Criticism of Twelver Shia Islam

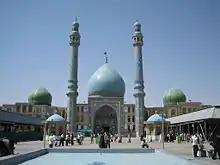
Jamkaran in Iran, supposed site of a historical appearance of Muhammad al-Mahdi

In the tradition of Twelver Shia Islam, the twelfth and final Imam, Muhammad al-Mahdi, who is also considered by Twelver Shia to be the prophesied redeemer of Islam known as the Mahdi, went into "ghaybah" ("occultation") in 873 CE. However, this belief has long been criticized by Sunni scholars who "often speculate that the twelfth Imam never existed, but was a myth designed to keep the Shia cause alive." According to Western scholar Robert Gleave, the doctrine of the 12th Imam's occultation emerged as the most theologically coherent explanation following the death of the 11th Imam, al-Hasan al-Askari, when alternative theories about the succession were not widely accepted. This belief subsequently became a foundational aspect of Twelver Shia orthodoxy. According to Bernard Lewis, the concept of the Imam's occultation and eventual return became a defining doctrine in Shia Islam after the suppression of various uprisings and the mysterious disappearances of their leaders. Over time, with each leader who vanished without returning, the belief in the Imam's concealment and promised return became increasingly detailed and integral to Shia thought.